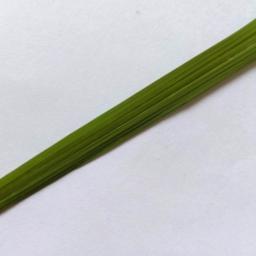
Label: Rice___Healthy